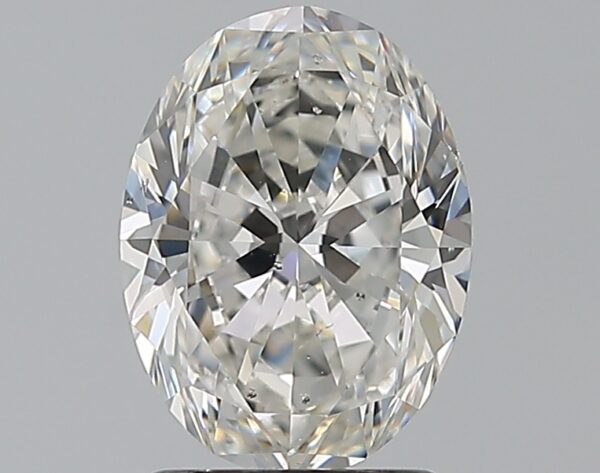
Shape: oval
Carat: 1.71
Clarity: SI1
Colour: G
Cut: EX
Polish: EX
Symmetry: EX
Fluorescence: F
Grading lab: GIA
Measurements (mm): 8.96 x 6.68 x 4.16